Chupkatha

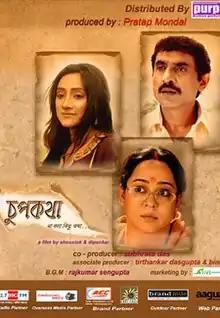
Theatrical release poster

Chupkatha is a 2012 Bengali film directed by Souvick Sarkar and Dipankar Pal, and produced by Pratap Mandal under the banner of Great Overseas Commodeal Ltd. Based on extra-marital affairs, the film features actors Silajit Majumder, Aparajita Auddy and Payel Roy in the lead roles. It was released on 7 December 2012. In this film singer Silajit Majumder made his debut as a music composer.